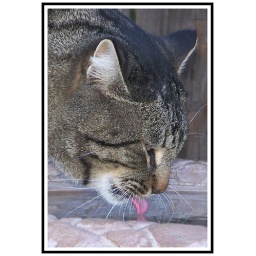
Pat was taking advantage of the water in the bird bath before it gets dumped out.